Sixth Labour Government of New Zealand

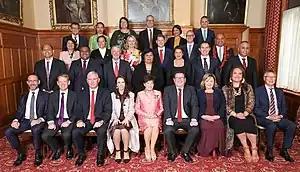
Ministers pictured after their swearing-in, in November 2020

The Sixth Labour Government governed New Zealand from 26 October 2017 to 27 November 2023. It was headed first by Jacinda Ardern (October 2017–January 2023) and later by Chris Hipkins (January 2023–November 2023), as Labour Party leader and prime minister.